Leonidas D. Marinelli

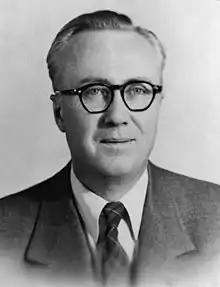

Leonidas D. Marinelli (28 November 1906 – 13 September 1974) was the American radiological physicist who is best known for founding the field of Human Radiobiology and developing the Marinelli Beaker.